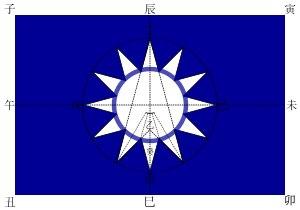
Le drapeau de la république de Chine, ou drapeau de Taïwan, est rouge avec un canton de couleur bleu marine sur lequel est dessiné un soleil blanc avec douze rayons triangulaires. En chinois, le drapeau est communément appelé Ciel bleu, Soleil blanc et Terre entièrement rouge afin de refléter ses caractéristiques.